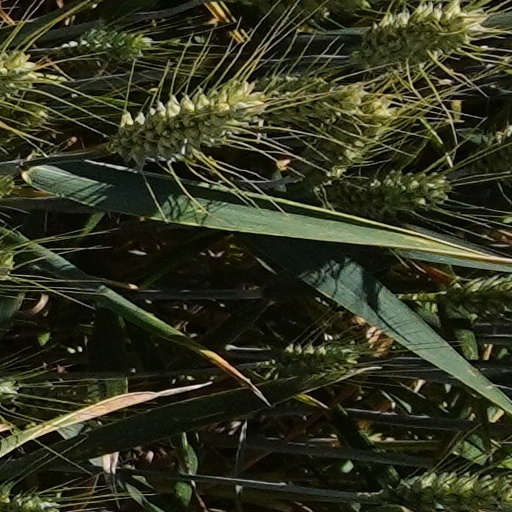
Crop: wheat